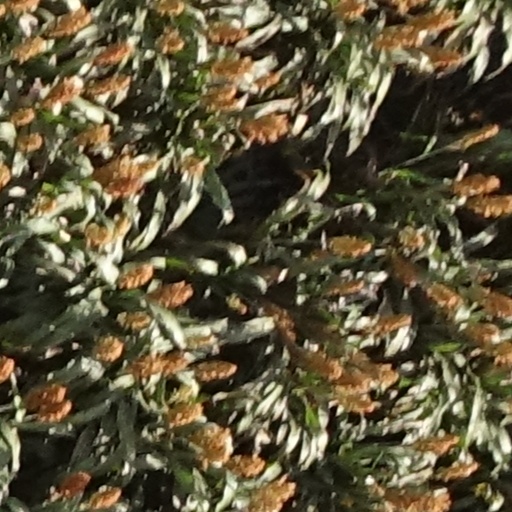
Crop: sorghum